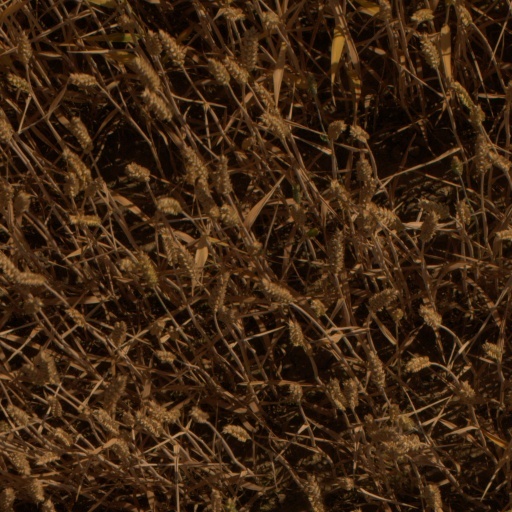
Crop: wheat